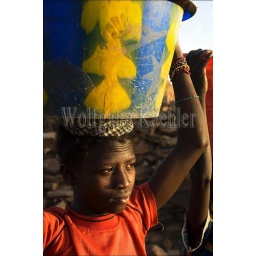
Mali, near bandiagara, dogon country, djiguibombo dogon village, teenage girl carring water from well to her home